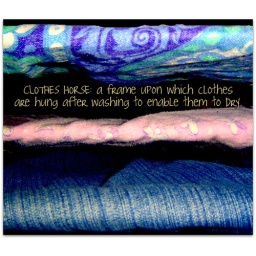
My clothes horses has pretty much become a permanent fixture in front of my heater.